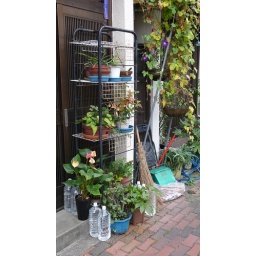
Bottles of water and cute plants near a home in Ueno